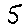
Label: 5